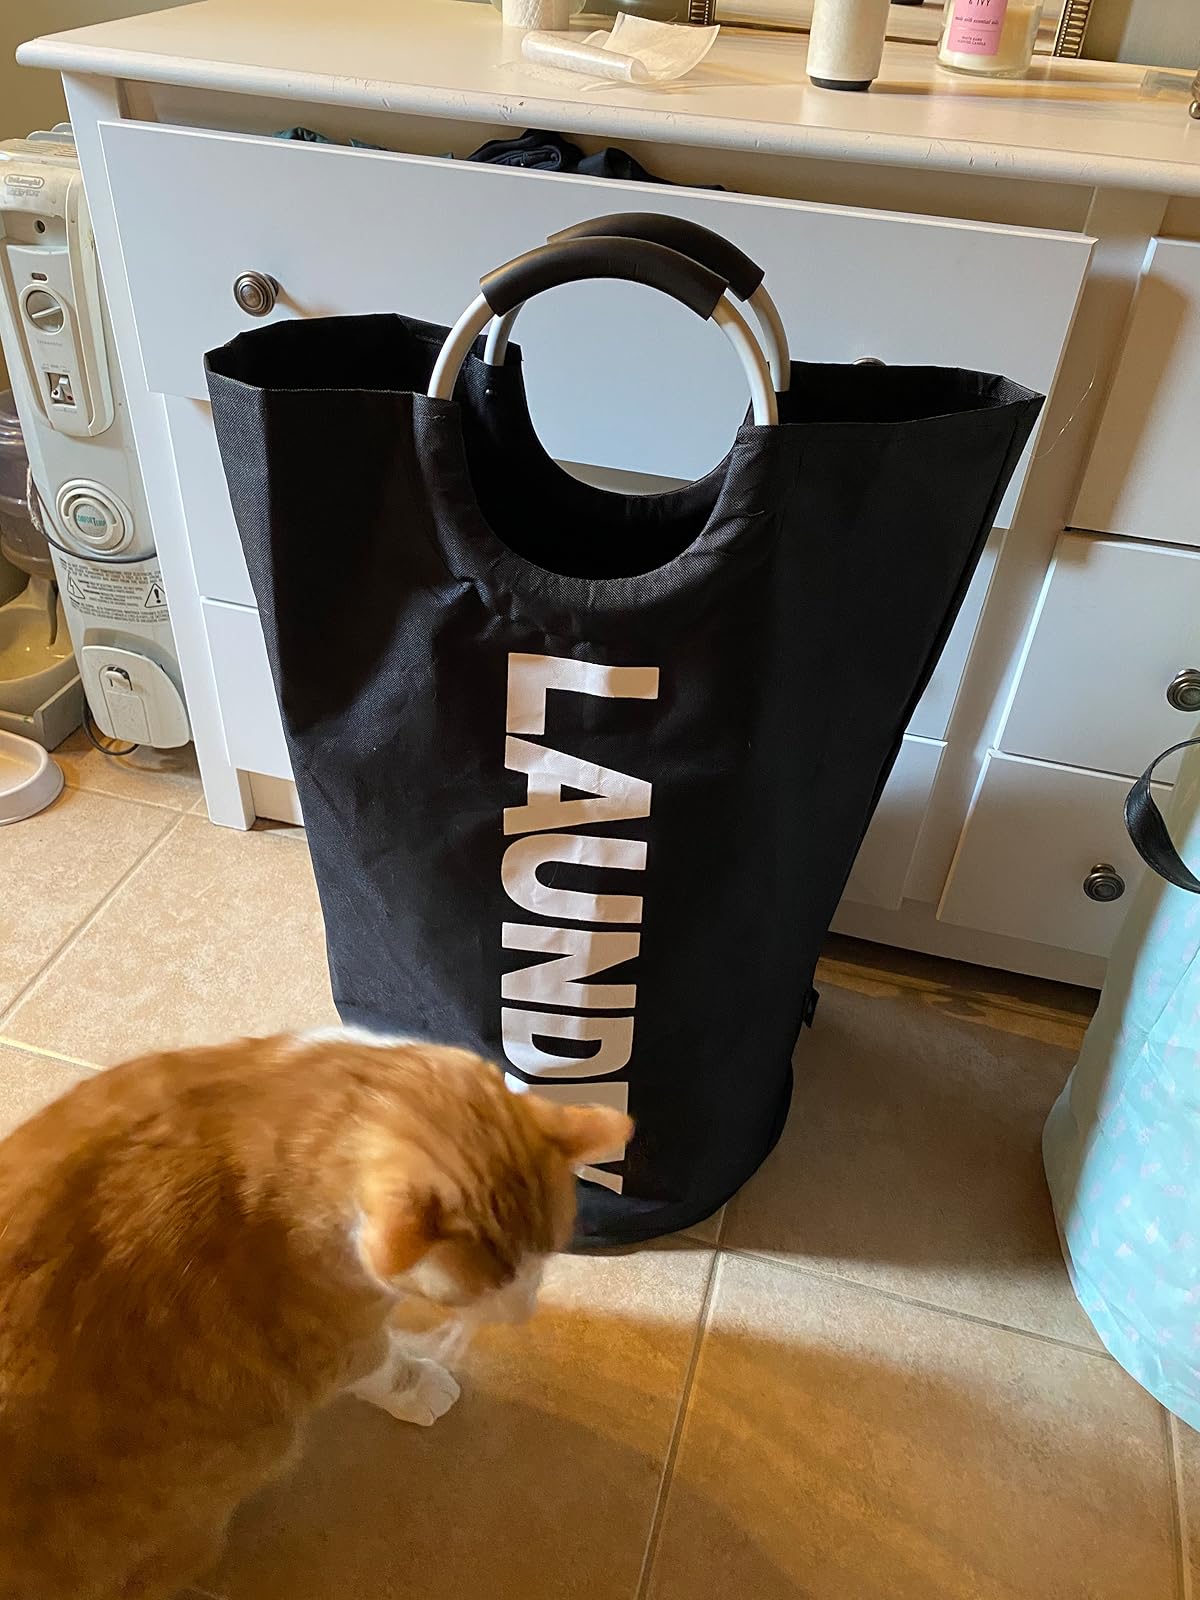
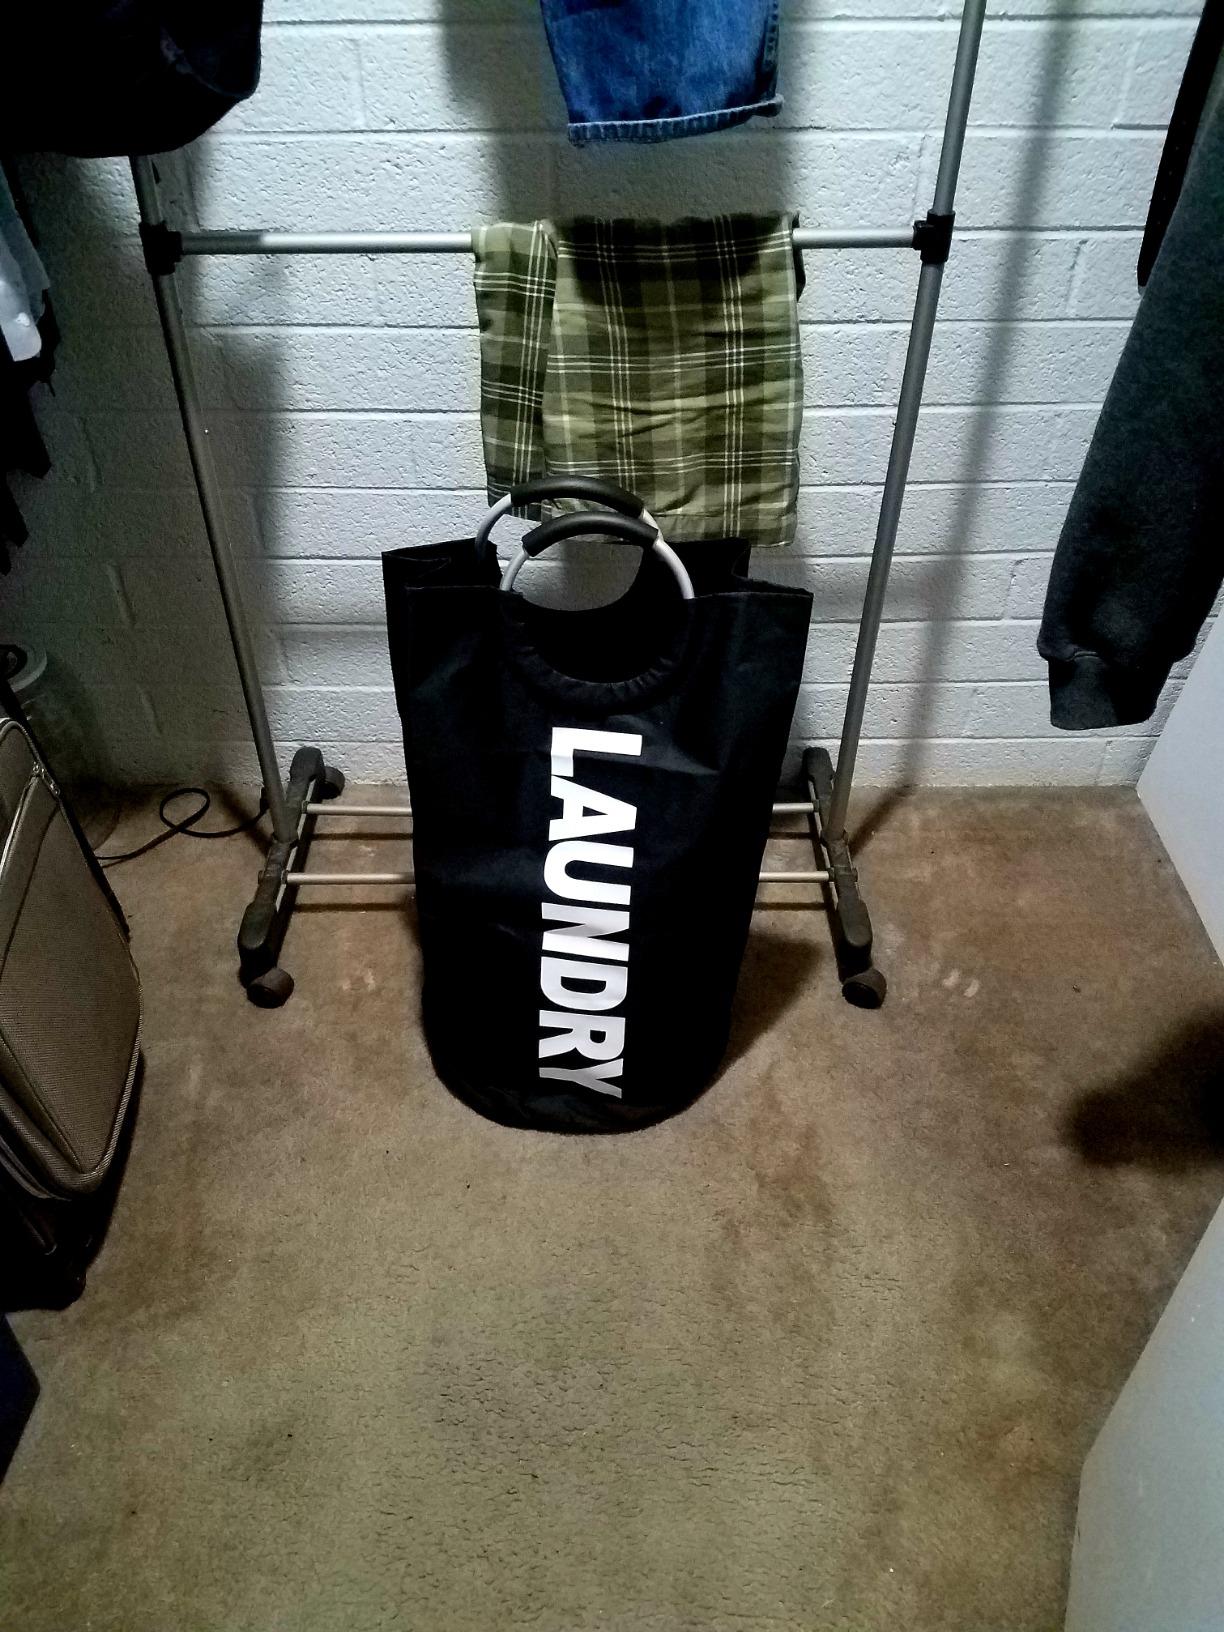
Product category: items_hamper
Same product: yes